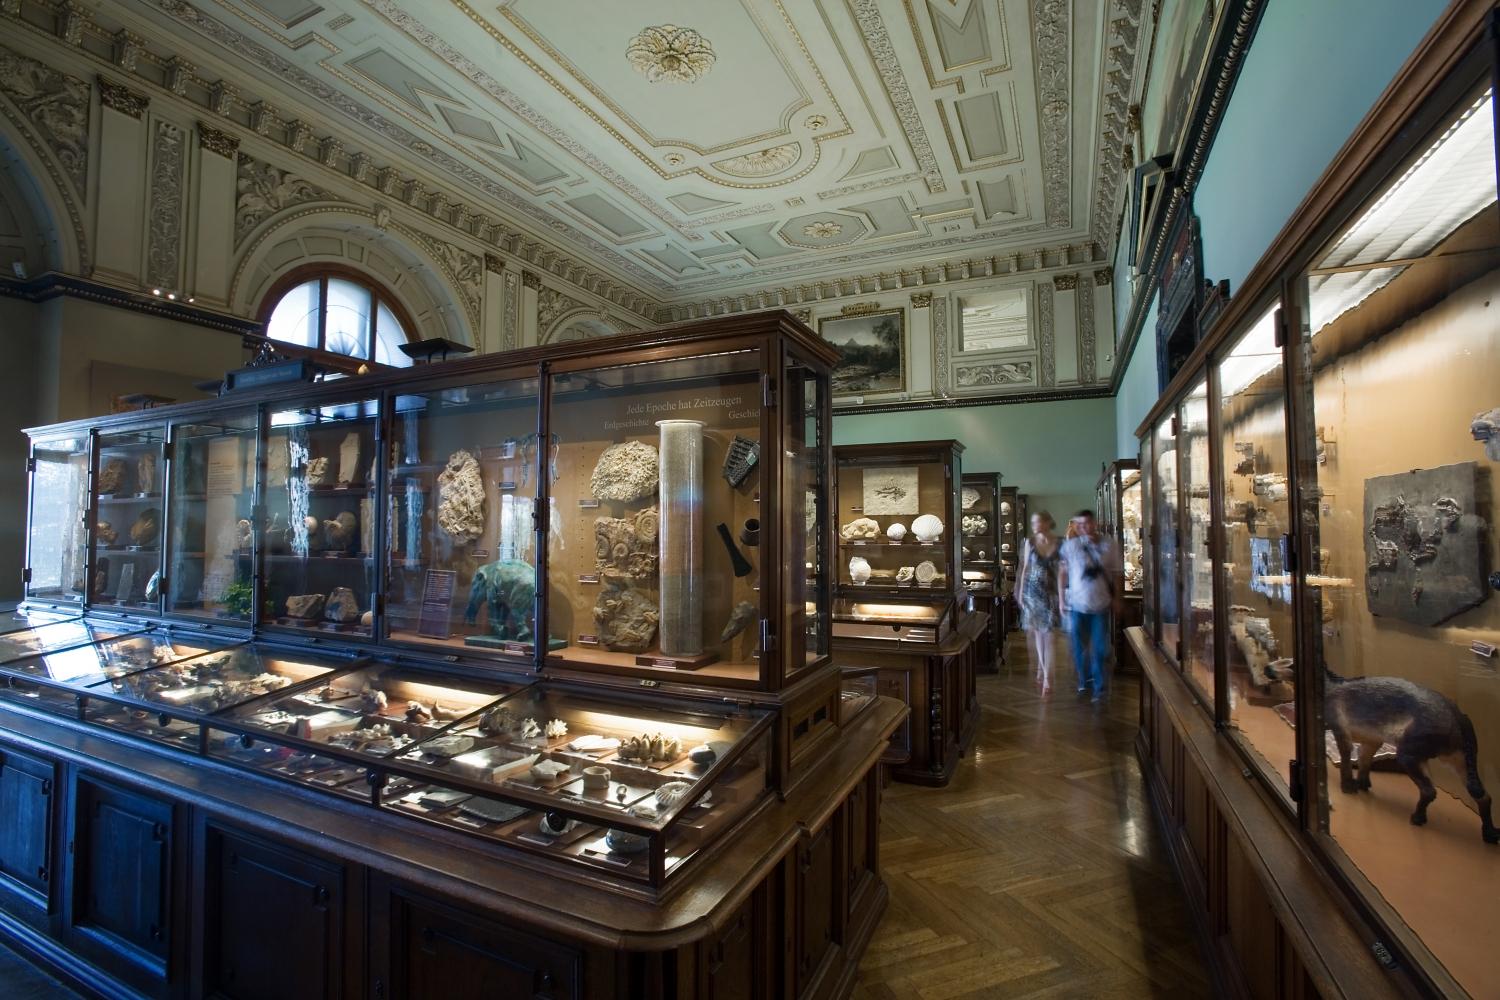
những hiện vật trong khu trưng bày này đều được đặt trong lồng kính